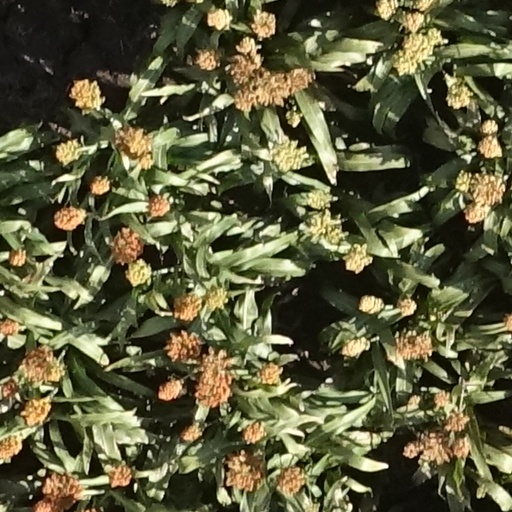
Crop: sorghum